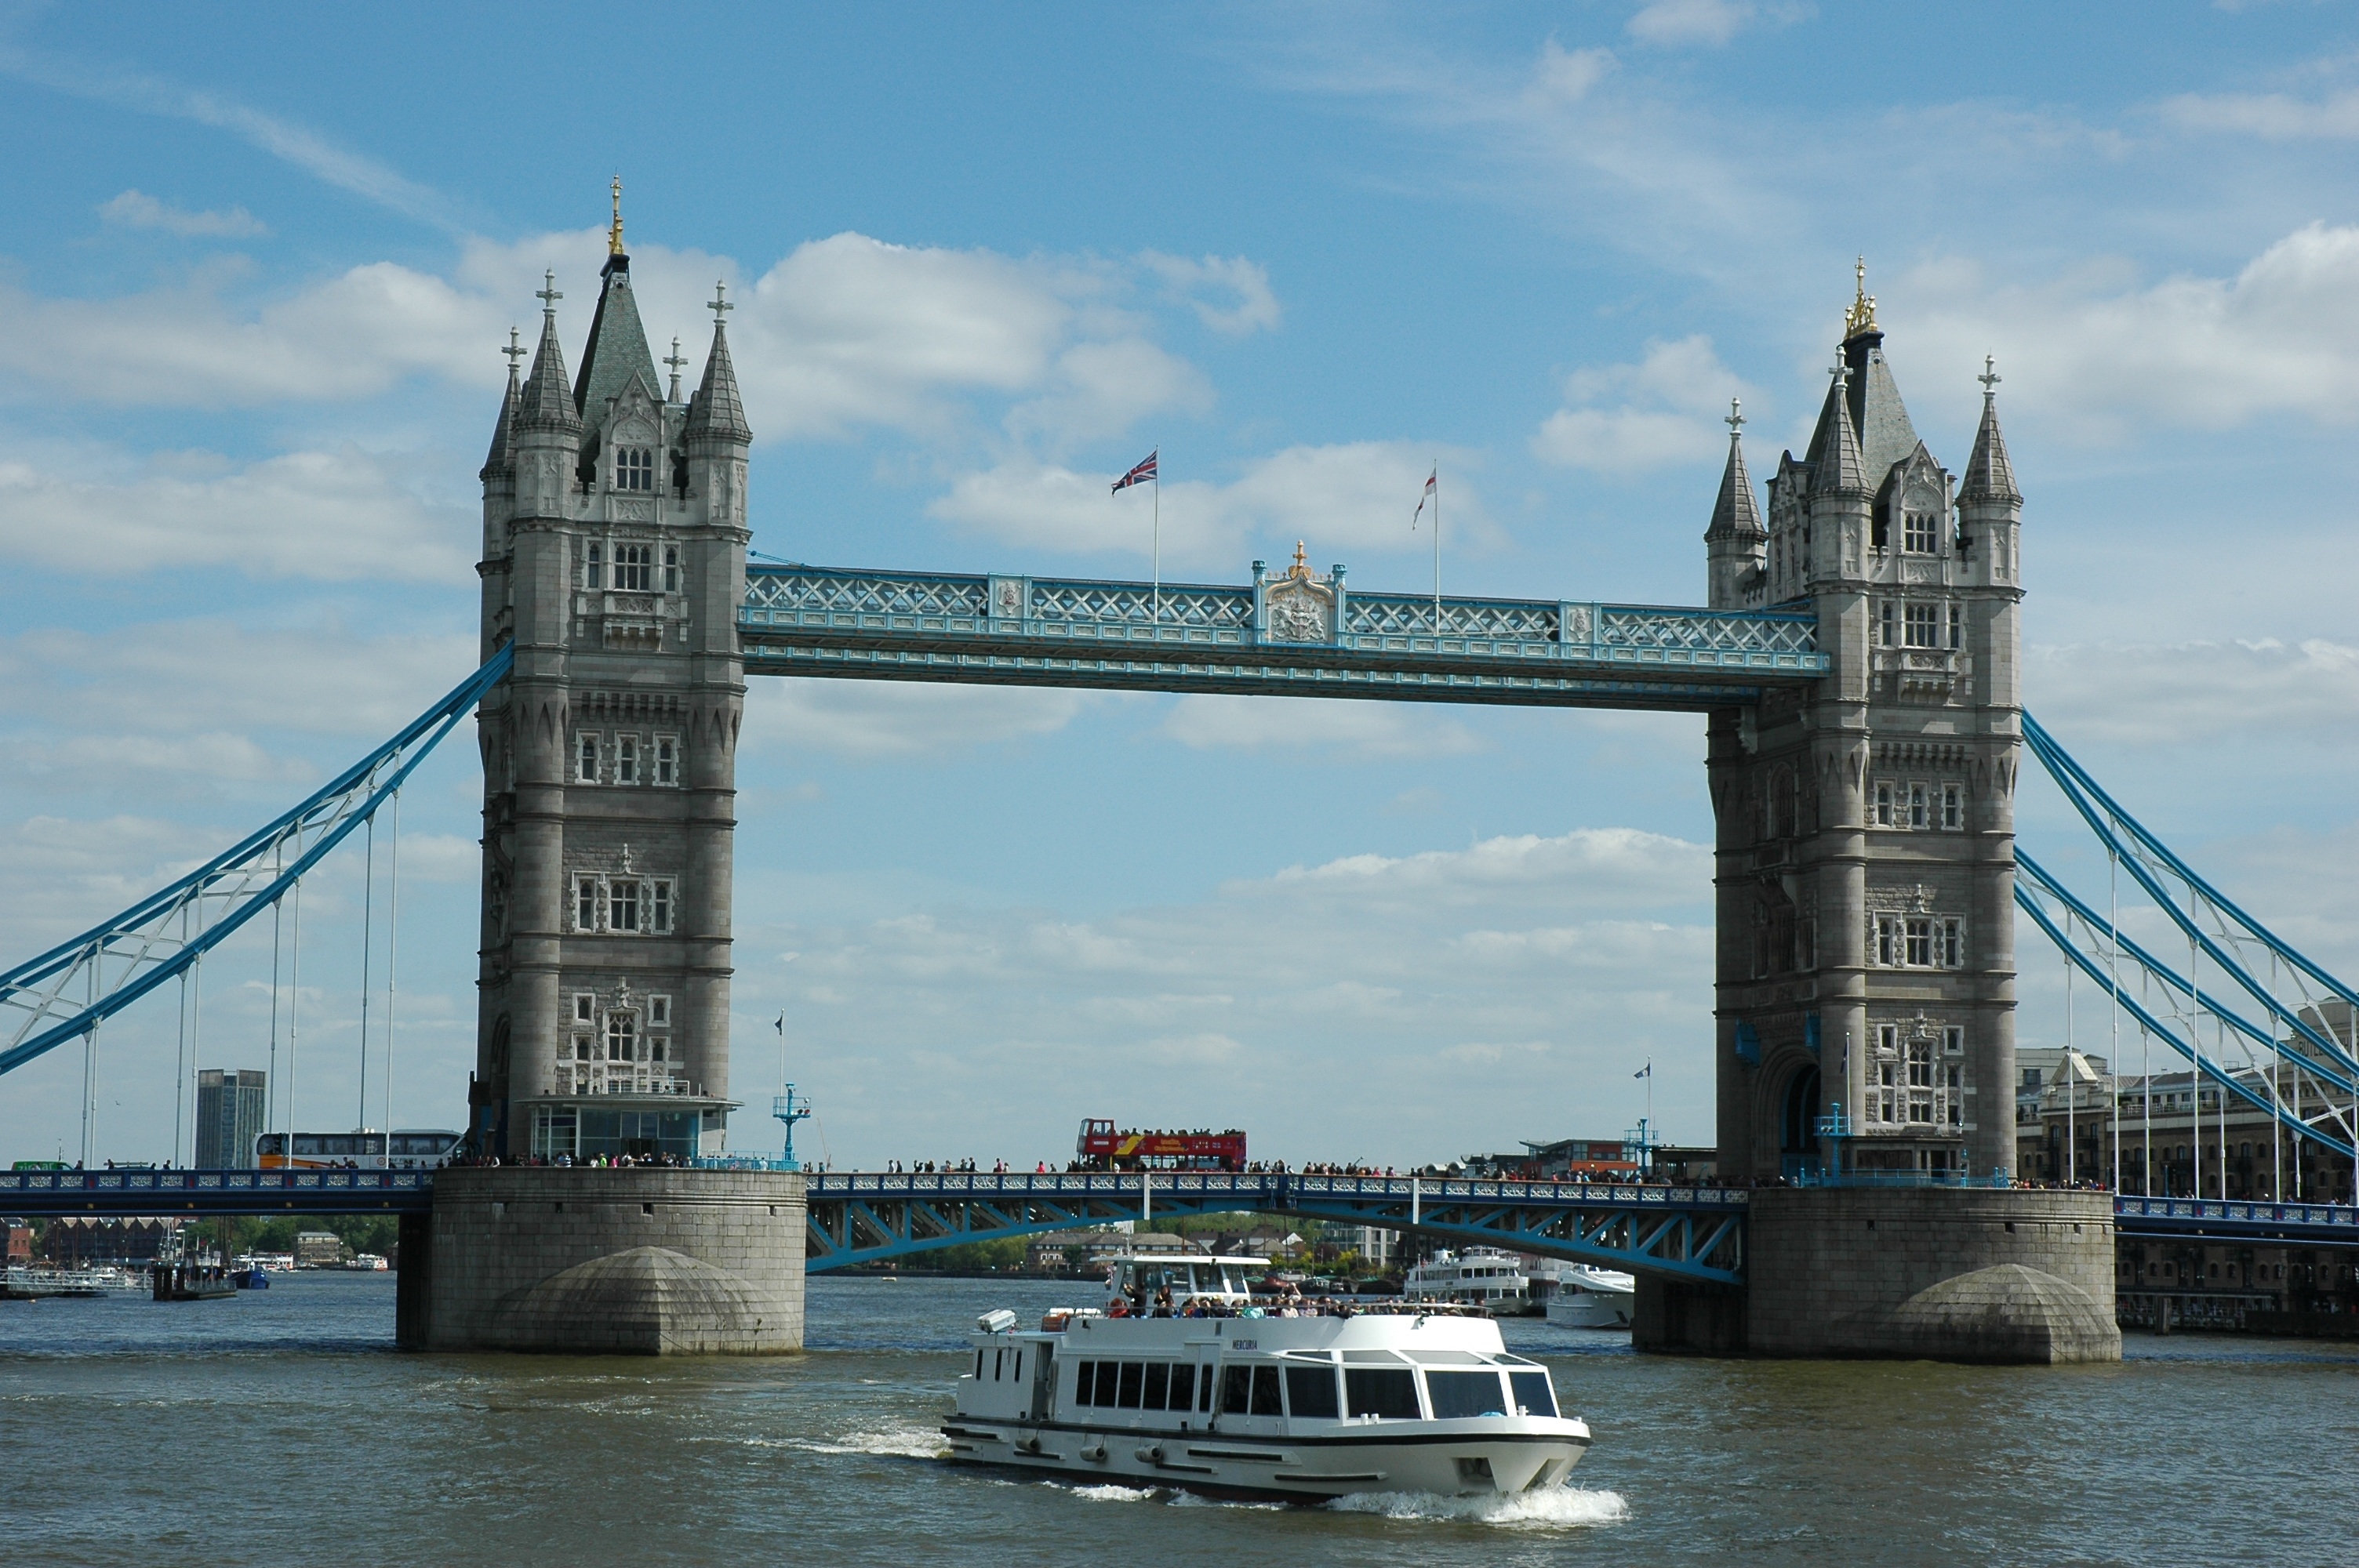
bridge, river, cityscape, vehicle, tower, landmark, harbor, tourism, waterway, ferry, nonbuilding structure